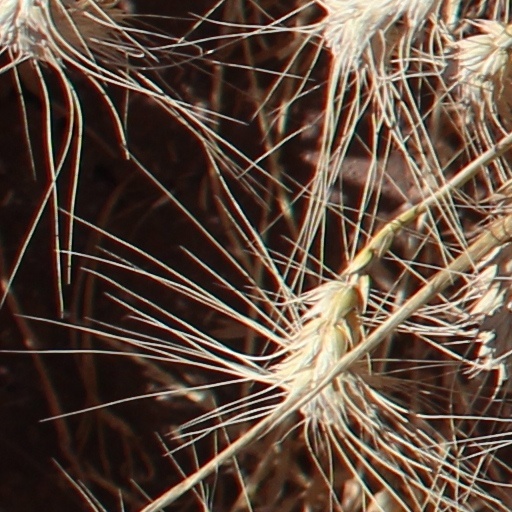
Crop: wheat